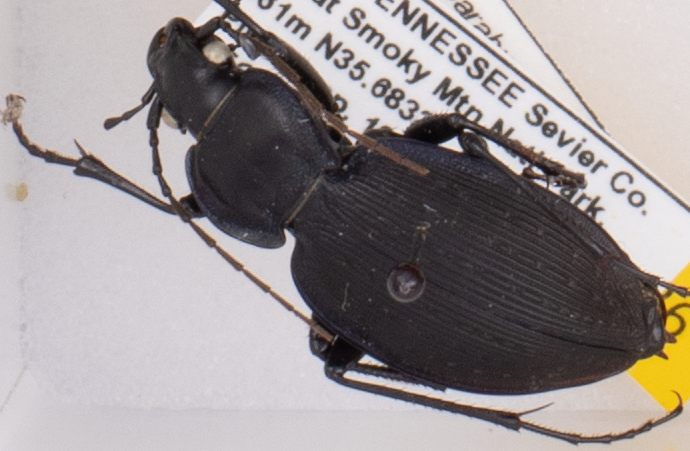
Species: Carabus goryi
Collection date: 2022-07-19
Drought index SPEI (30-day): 1.13
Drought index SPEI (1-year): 1.13
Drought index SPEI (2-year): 1.45